Clayton Donaldson

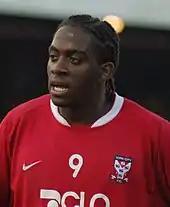
Donaldson playing for York City in 2007

York manager McEwan compared Donaldson to Paulo Wanchope in September 2006, but following York's 2–0 away defeat against Oxford United later that month, McEwan criticised Donaldson's selfishness in attack, saying it cost them the match. In late 2006, Donaldson became subject of much transfer speculation. Wolverhampton Wanderers manager Mick McCarthy watched him in York's 1–0 home victory over Altrincham, in which he scored his 12th goal of the season, on 5 November 2006. He was also watched by Scottish Premier League club Hibernian. In response to this speculation, Donaldson said: "I don't read too much into the speculation. I've heard it before and nothing has happened so I will just keep my head down and enjoy my football until a point comes when the manager or board come and tell me they have had an offer they want to consider".